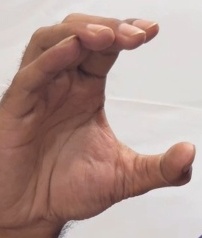
ASL sign: C